Highland Arts Theatre

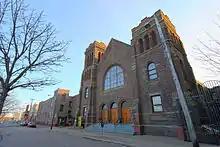
The Highland Arts Theatre

The pastor at the time of planning and construction, Rev. Dr. John Pringle, D.D., travelled to Toronto and met with architects Curry and Sparling to develop the plans for the church. The contract for construction of the building on Bentinck St. was awarded to Rhodes and Curry Company at a cost of $41,635 and when fully completed was $62,945. This is a very fine structure, built using red brick from Mira, a local brickyard. Architecturally, the end result was a beautiful house of worship, with impressive towers, bells chiming on days of worship and the steadfast permanence of the Gothic Revival style, rare within the Cape Breton Regional Municipality.